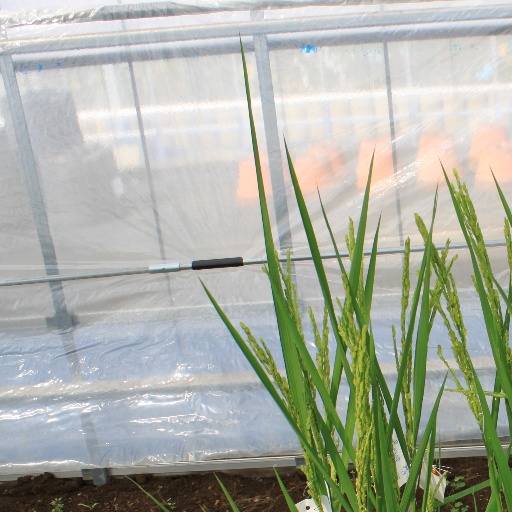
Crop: rice